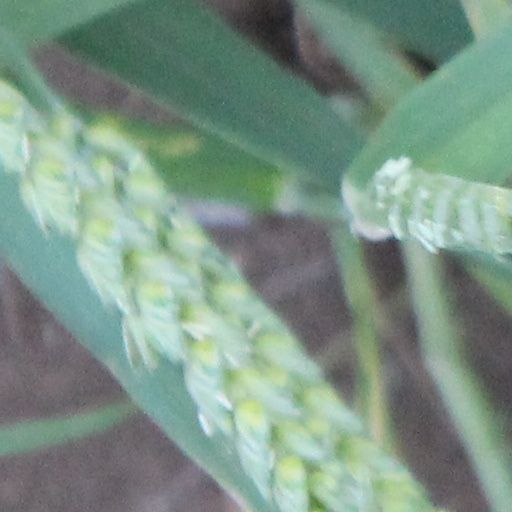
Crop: wheat